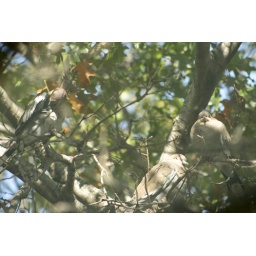
Birds sheltering in our red oak tree from the first cold blast of the season